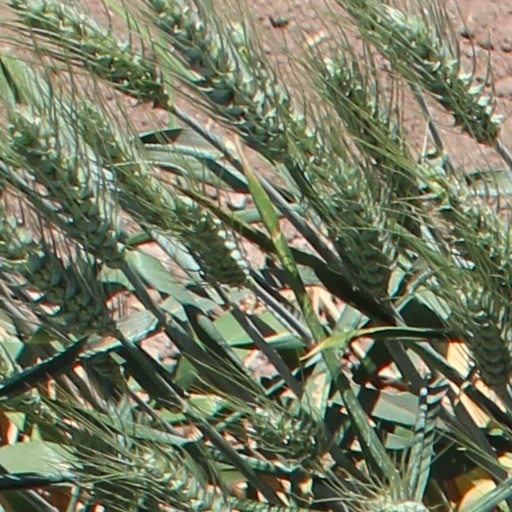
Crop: wheat